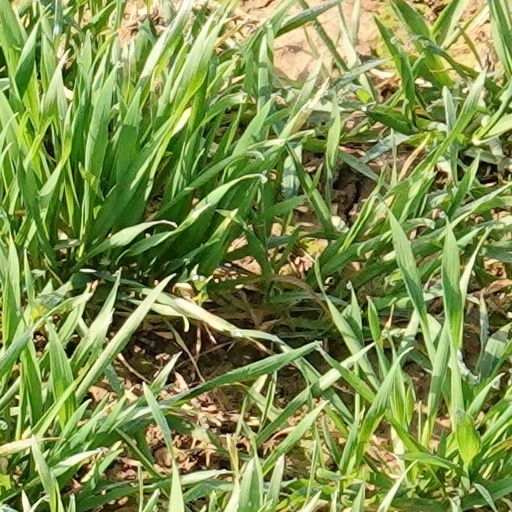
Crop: wheat